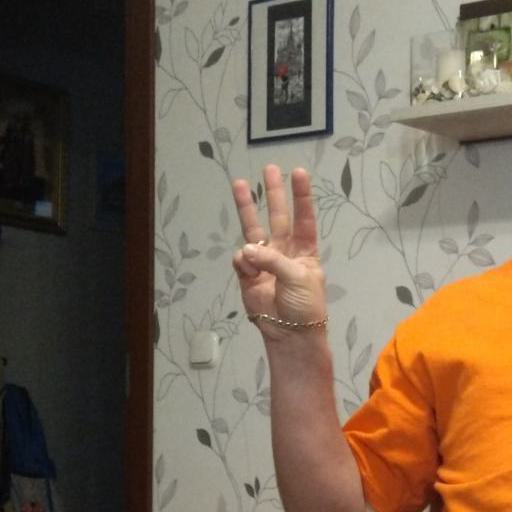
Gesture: three